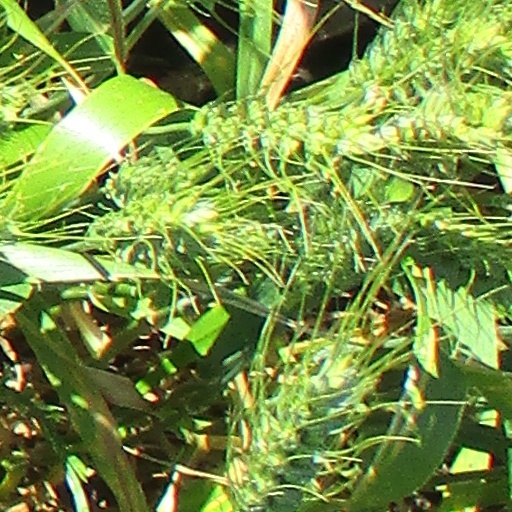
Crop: wheat